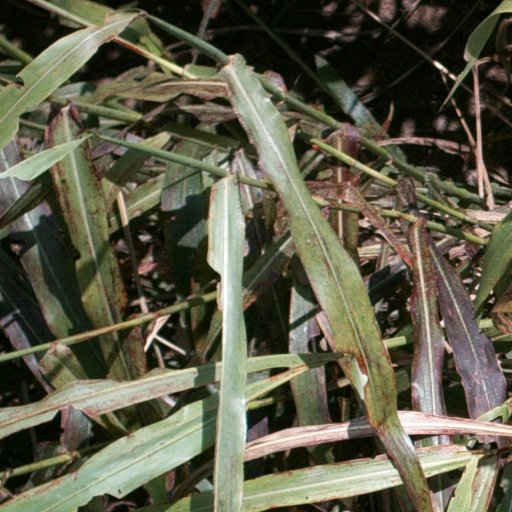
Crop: sorghum